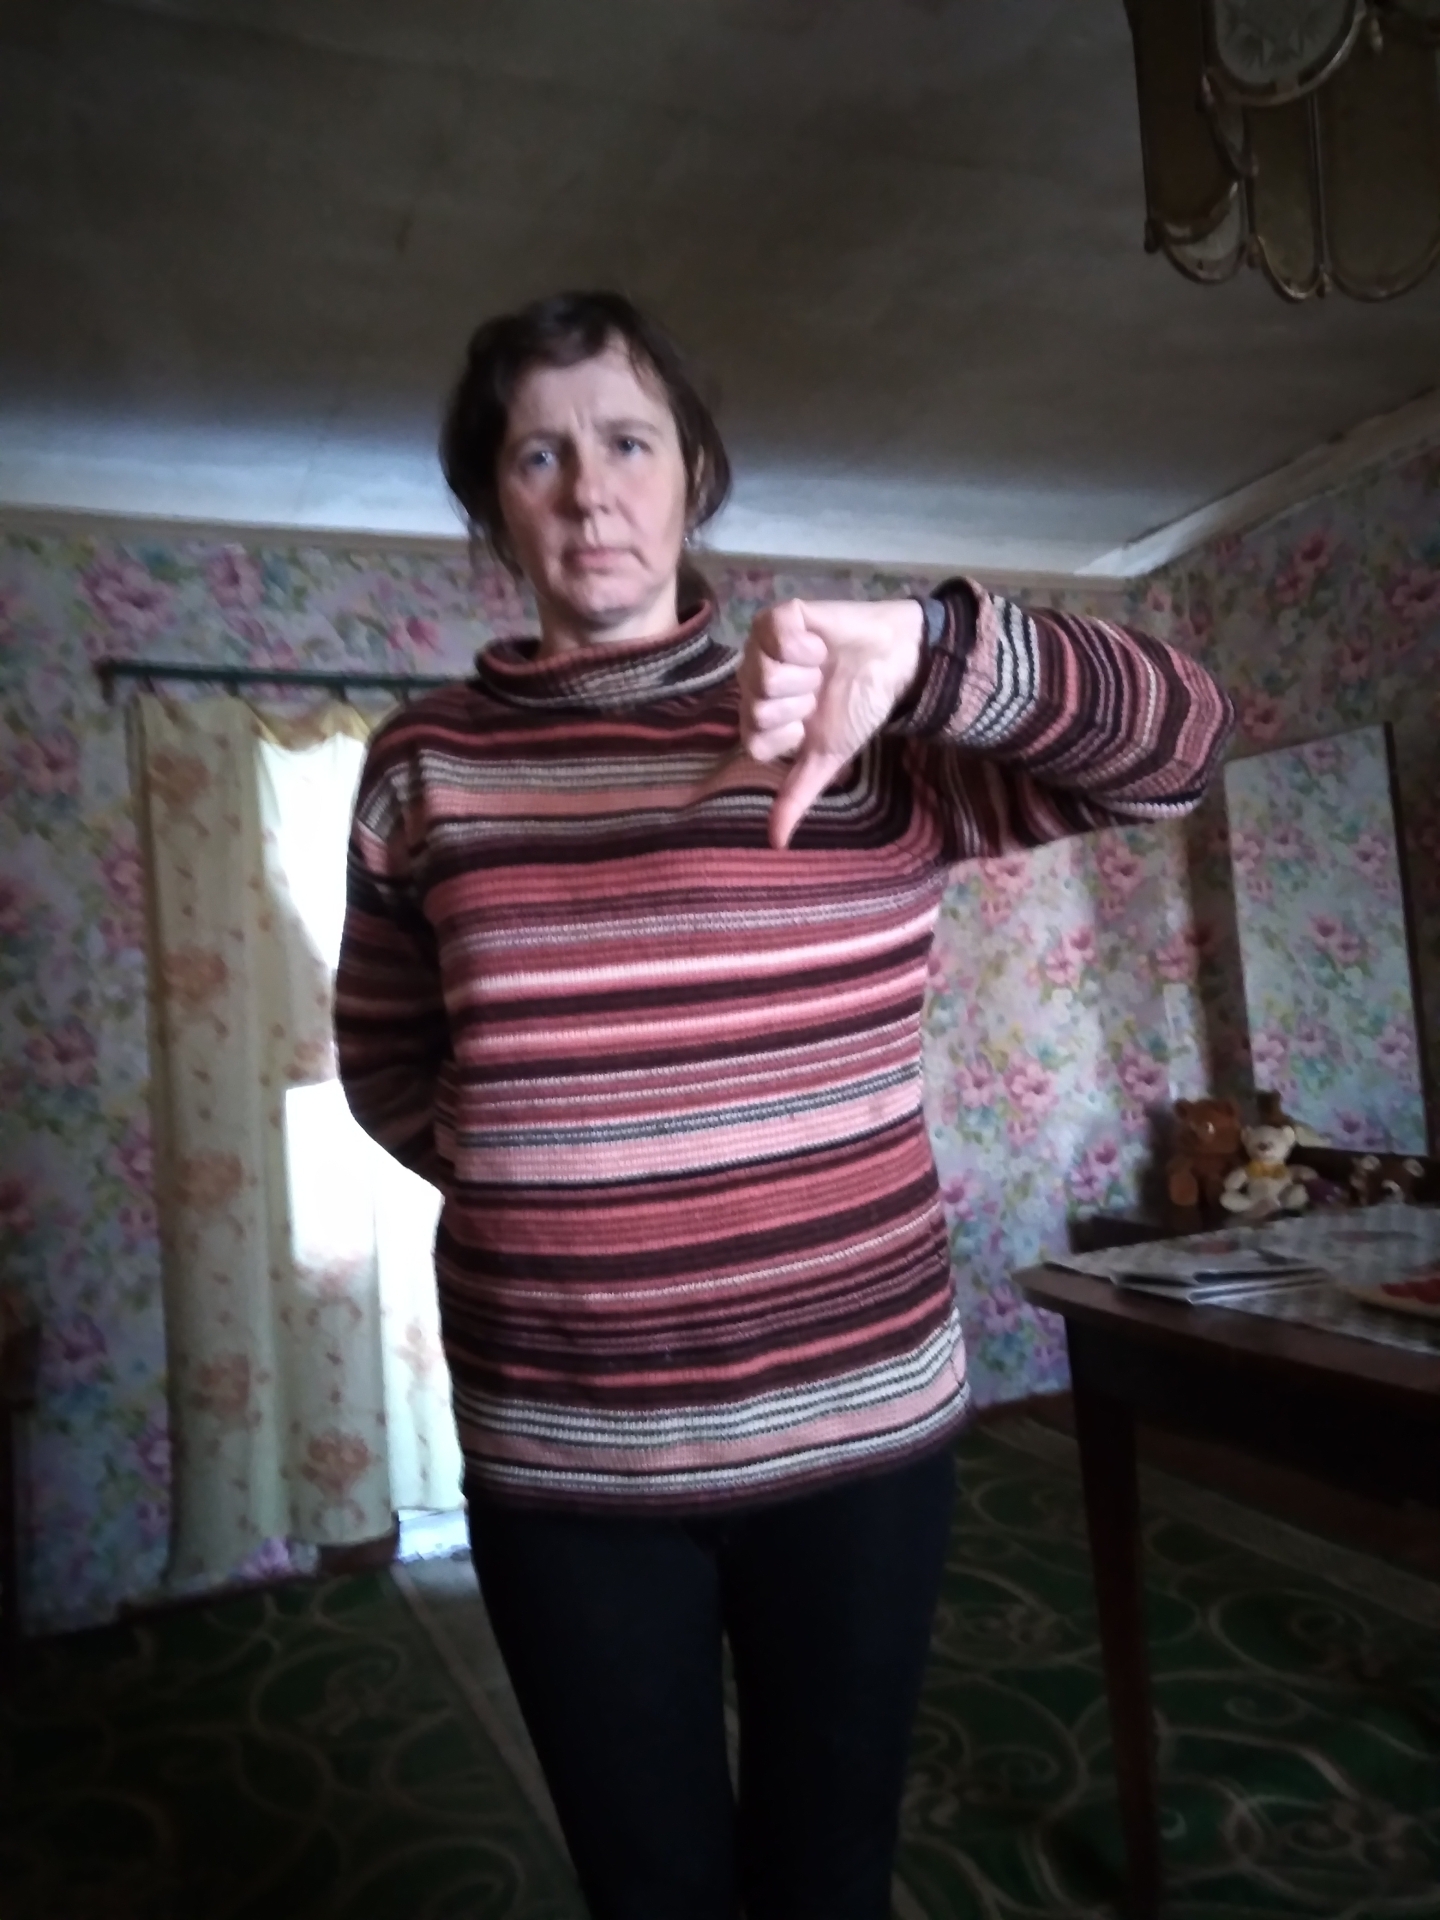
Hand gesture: dislike